Phaeno Science Center

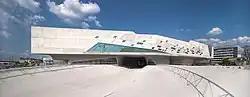
Exterior view of the Phæno Science Center

The Phæno Science Center is an interactive science center in Wolfsburg, Germany, completed in 2005.